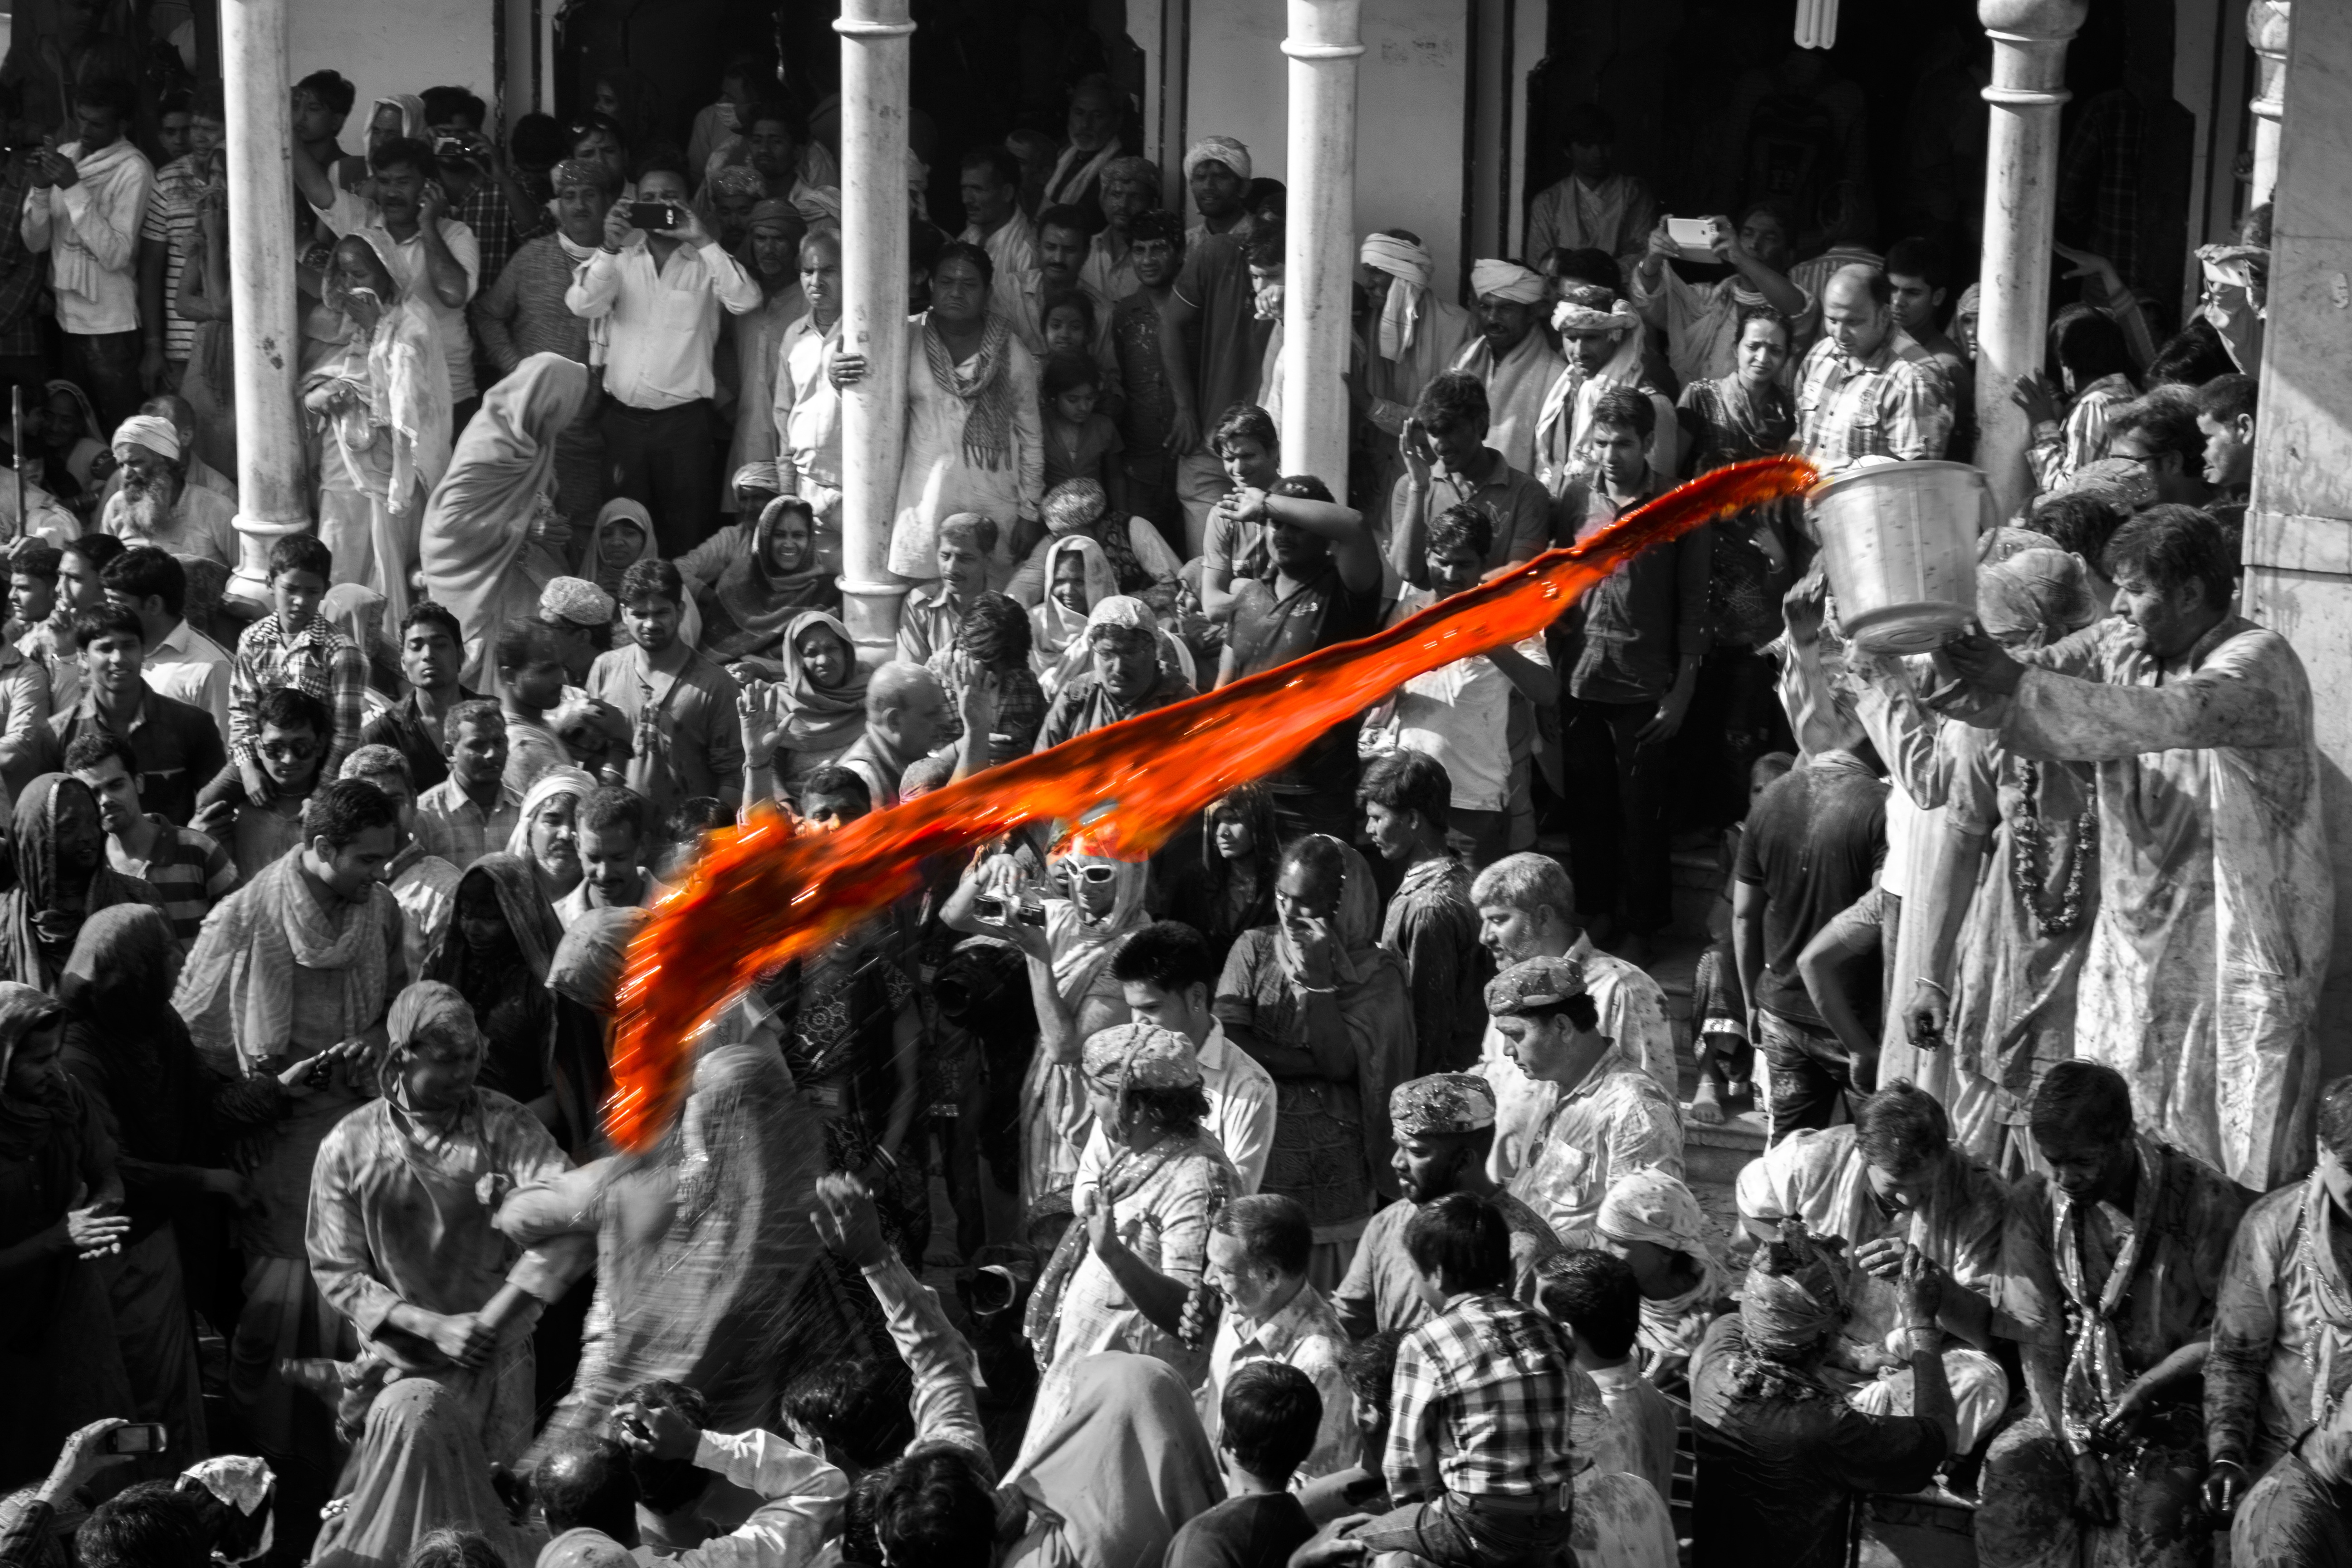
water, liquid, people, wet, crowd, motion, celebration, audience, flow, splash, color, fresh, clean, yellow, together, splashing, freshness, performance art, festival, fun, purity, enjoy, uttar pradesh, holi, barsana, nandgaon, march festival, color festival, barsana holi, temple holi, holi in nandgaon temple